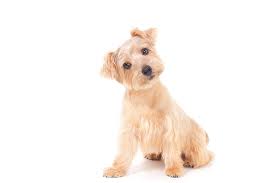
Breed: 203-n000027-Norfolk_terrier